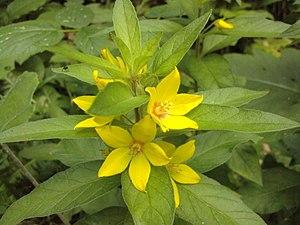
Lysimaque ponctuée Română: Gălbinele sau iarbă de lungoare
Le parc naturel Apuseni est une aire protégée située dans Roumanie, dans le territoire administratif de la comtés Alba, Bihor et Cluj, dans la région ethnographique du pays des Moți.